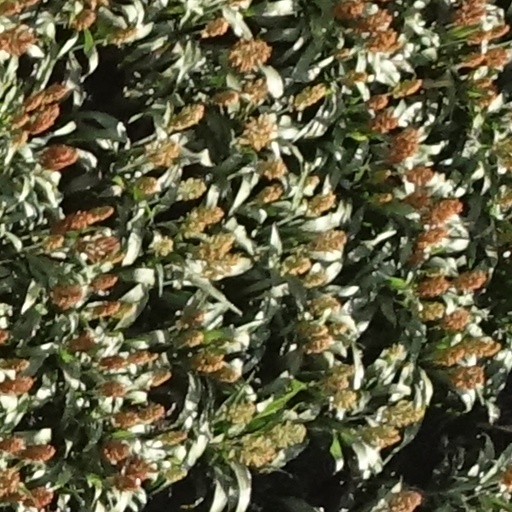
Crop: sorghum